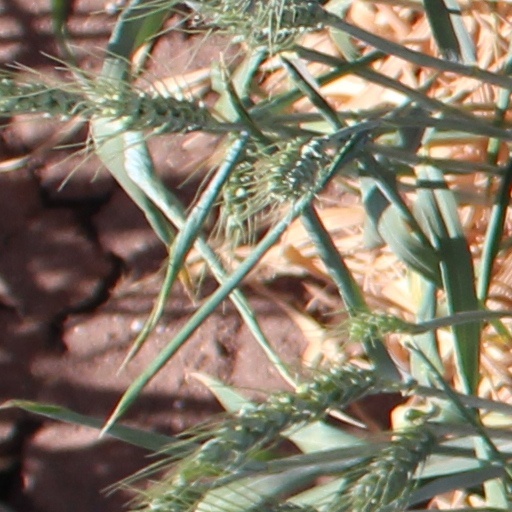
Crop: wheat